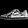
Label: Sneaker